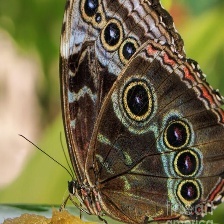
Species: BLUE MORPHO